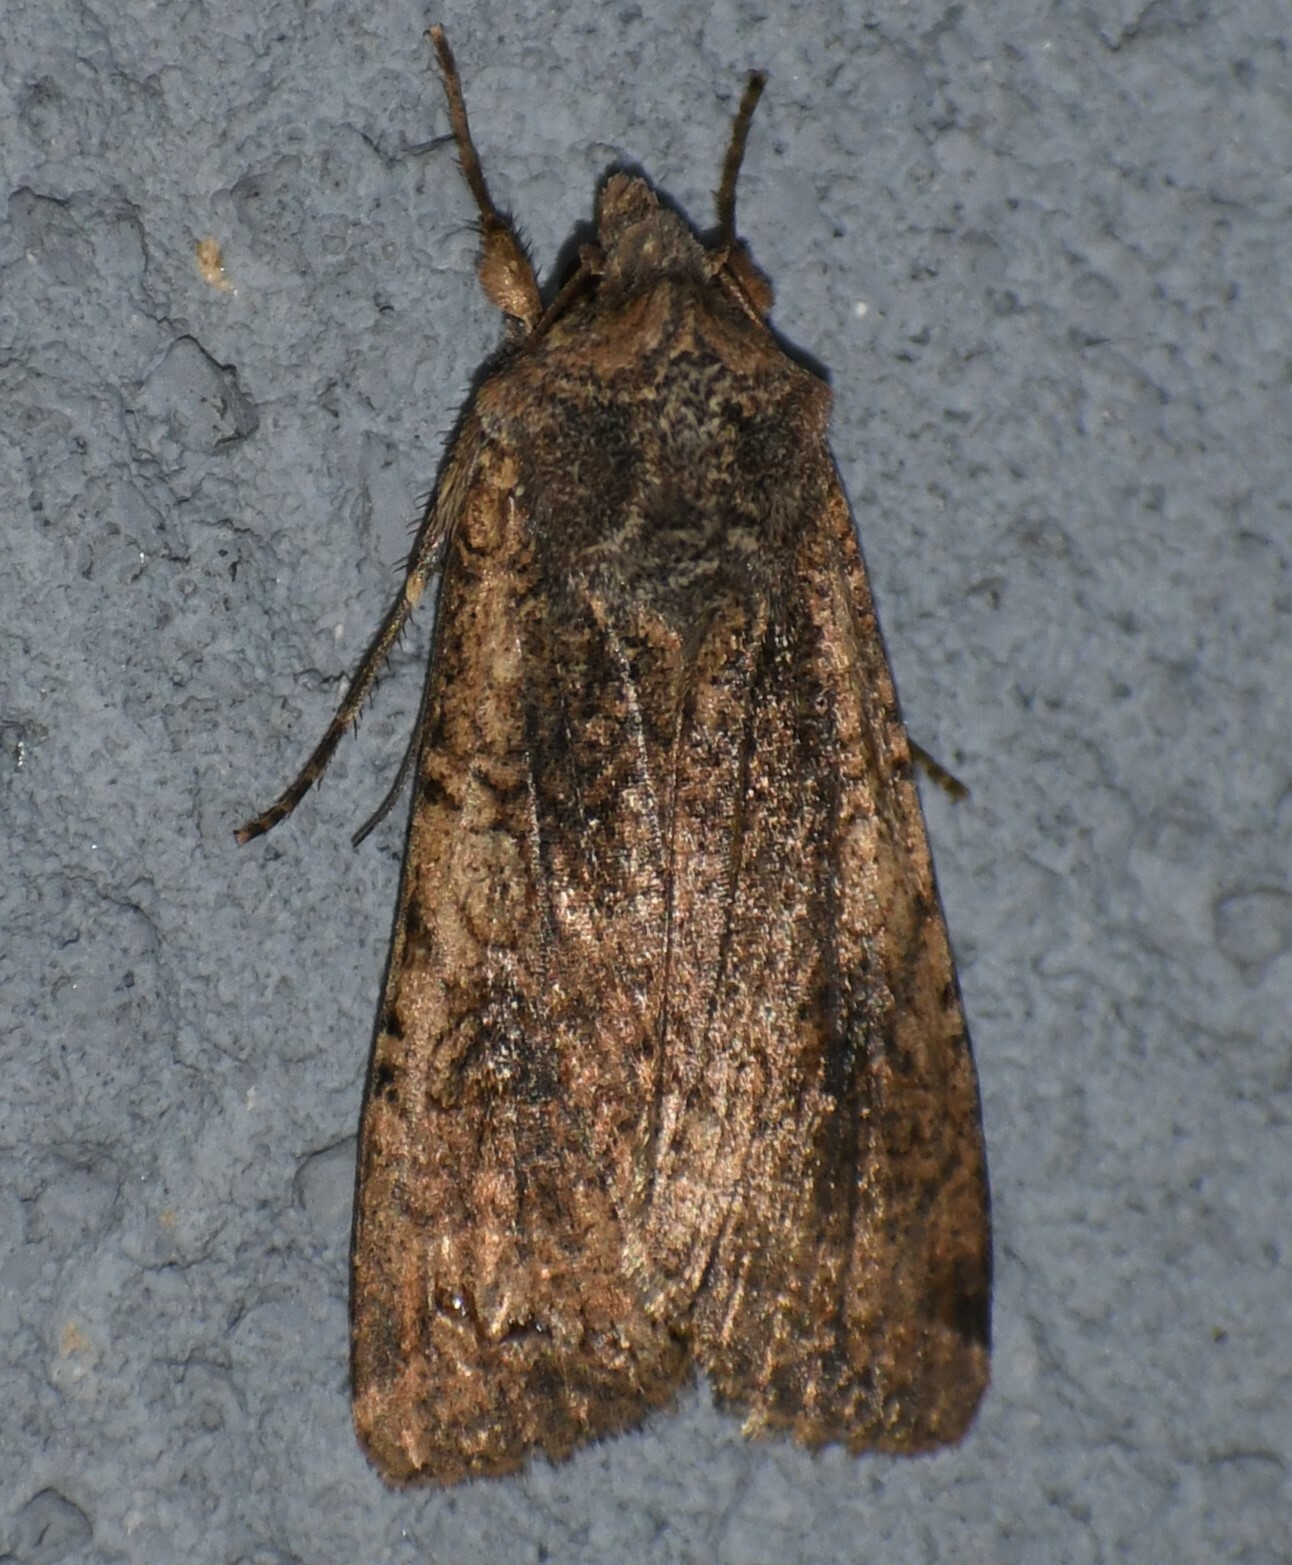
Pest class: cutworms